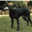
Label: dog